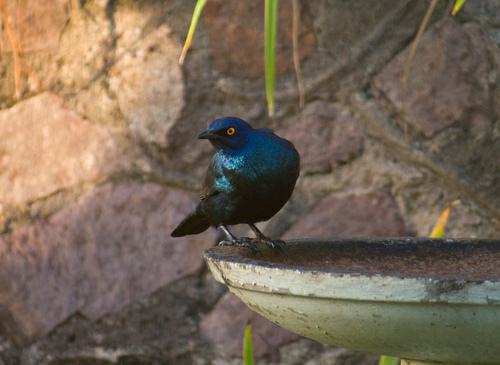
A photo of a cape glossy starling